U.S. National Vegetation Classification

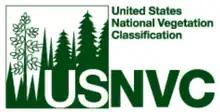

The U.S. National Vegetation Classification (NVC or USNVC) is a scheme for classifying the natural and cultural vegetation communities of the United States. The purpose of this standardized vegetation classification system is to facilitate communication between land managers, scientists, and the public when managing, researching, and protecting plant communities.